Nicolas Vilant

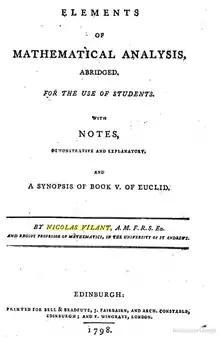
Front page of "Elements" (1798 edition)

Nicolas Vilant FRSE (1737-1807) was a mathematician from Scotland in the 18th century, known for his textbooks. He was a joint founder of the Royal Society of Edinburgh in 1783.